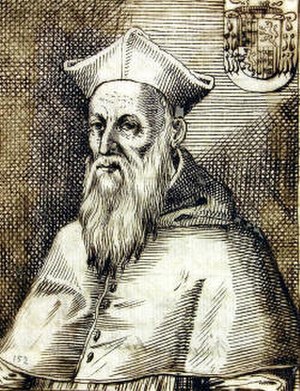
Giovanni Vincenzo Acquaviva d'Aragona
Giovanni Vincenzo Acquaviva d'Aragona var en af Den katolske kirkes kardinaler. Han blev biskop af Melfi & Rampolla i 1537.